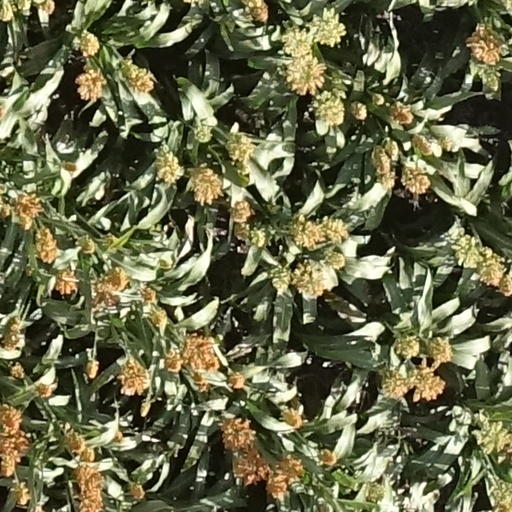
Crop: sorghum